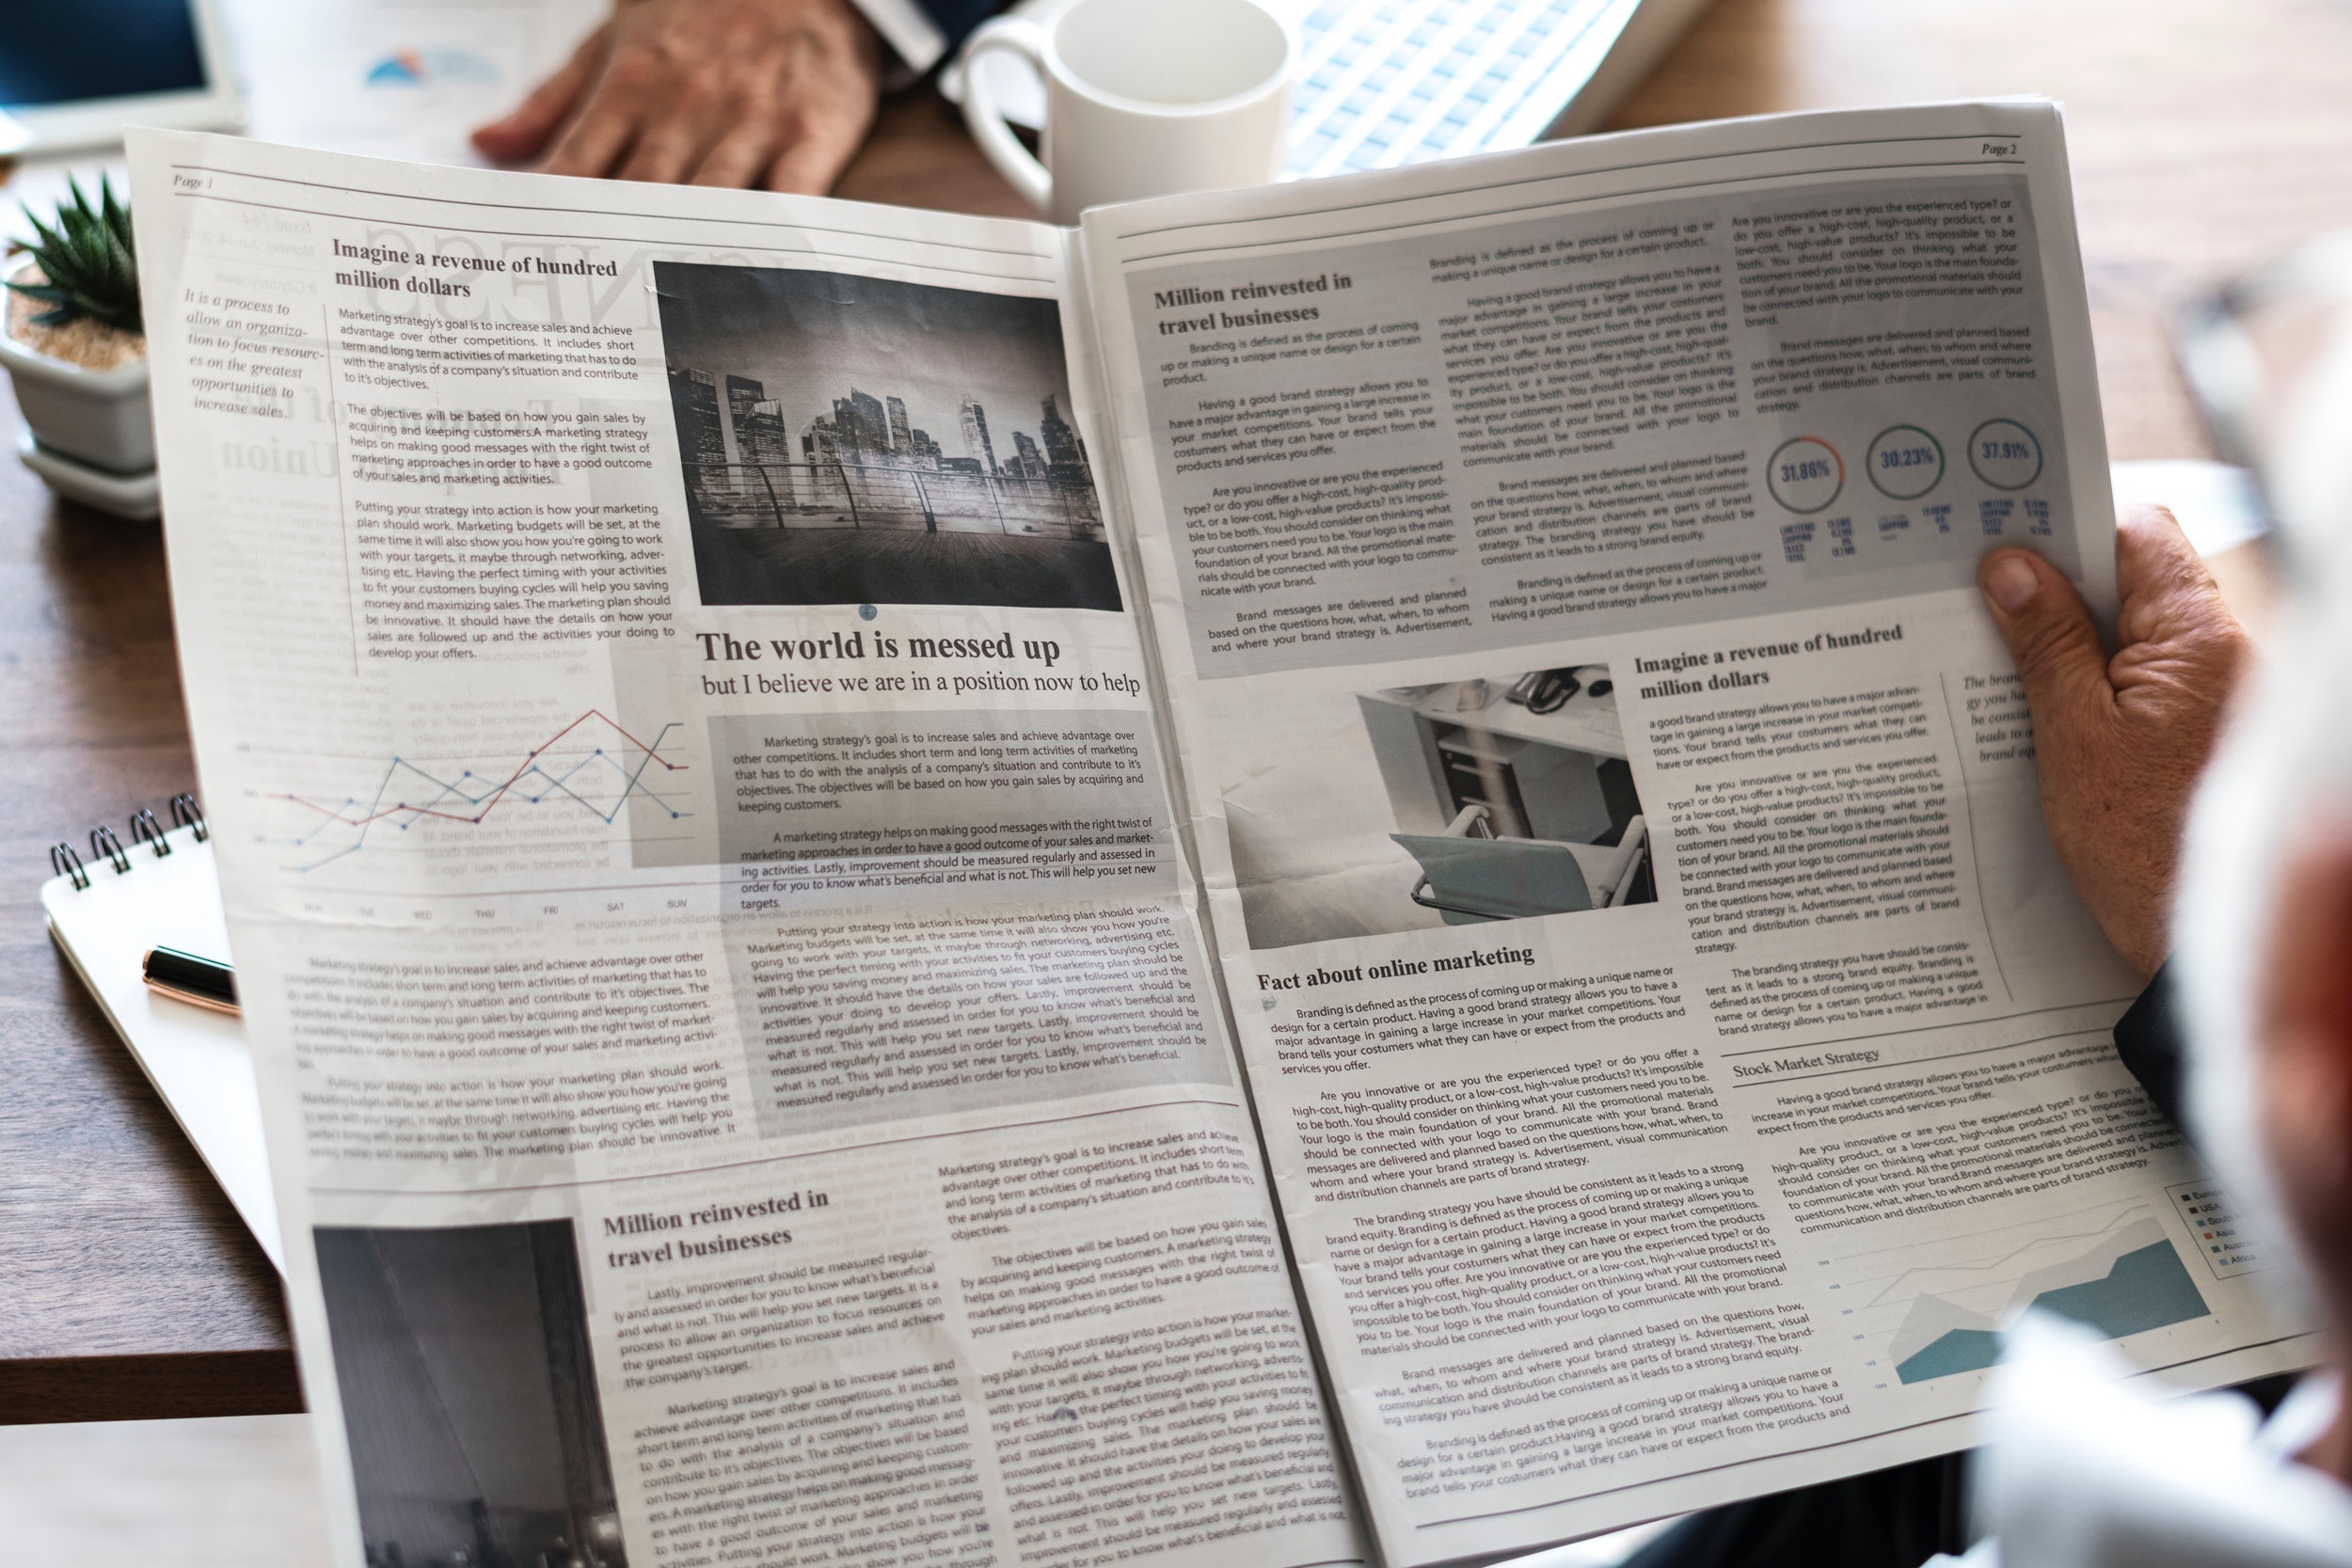
text, publication, font, newspaper, paper, Material property, newsprint, document, book